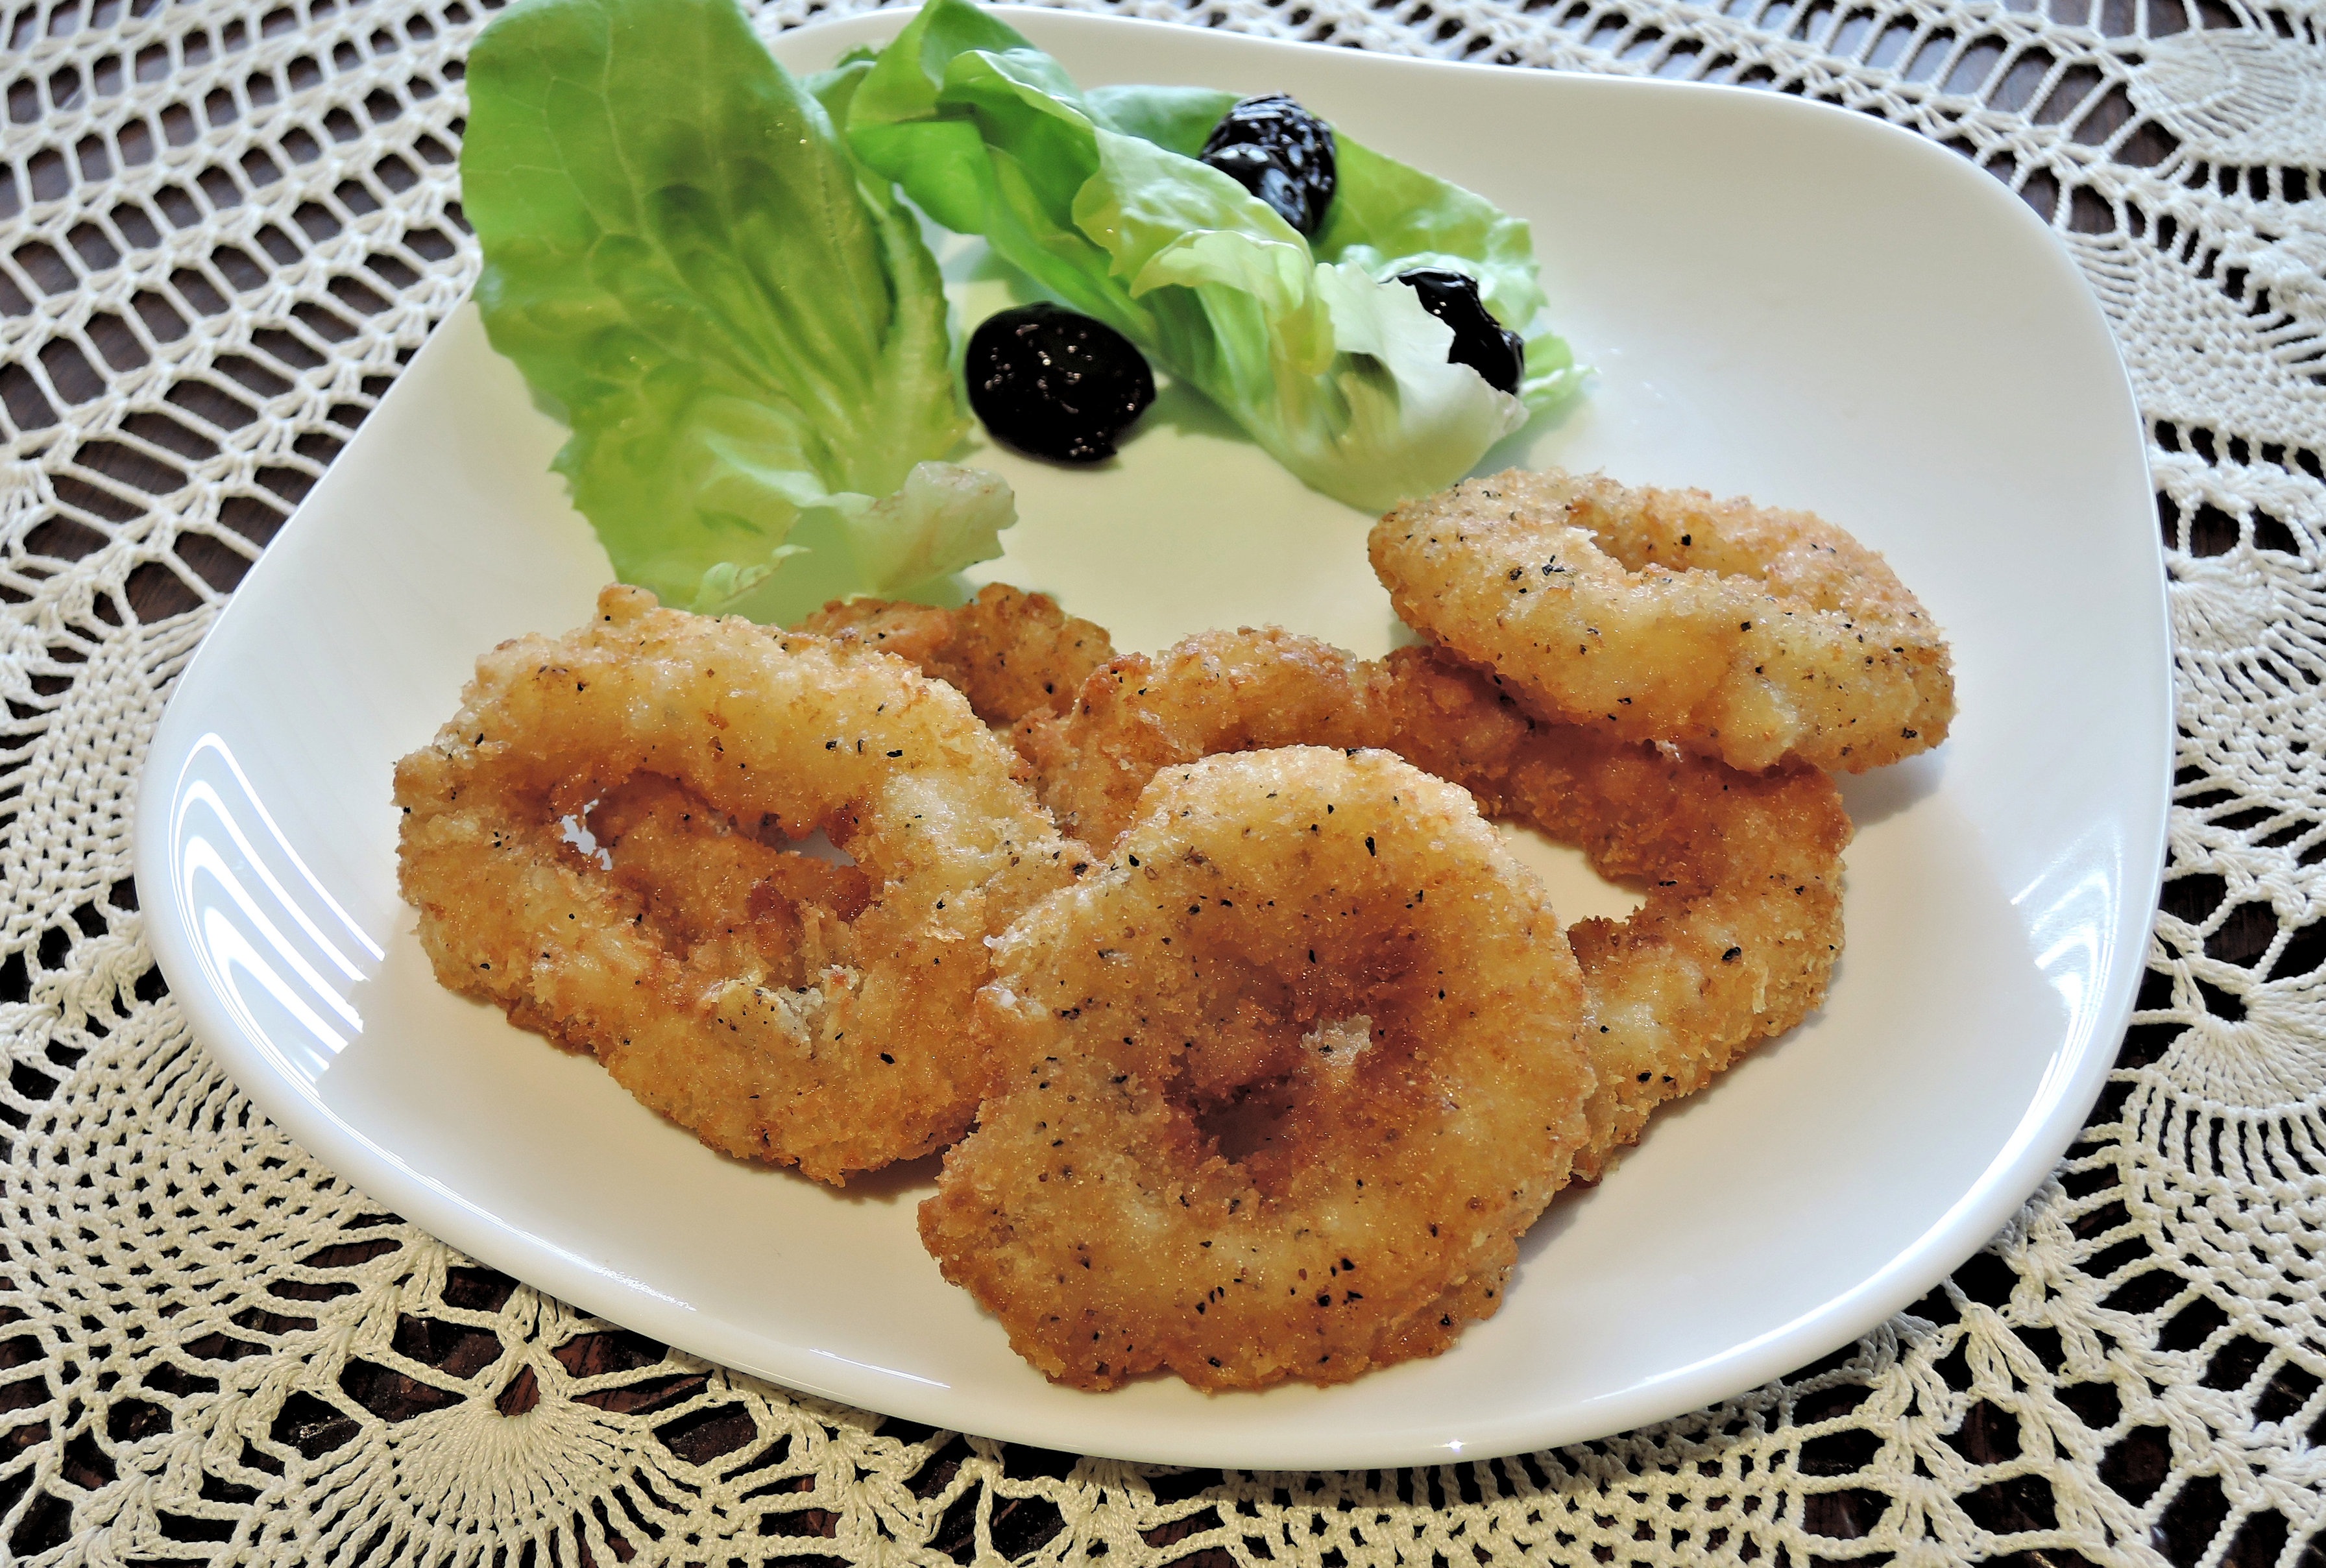
dish, food, pepper, produce, seafood, fish, squid, cuisine, roasted, calamari, fried food, panko, fried prawn